Rudolf II, Holy Roman Emperor

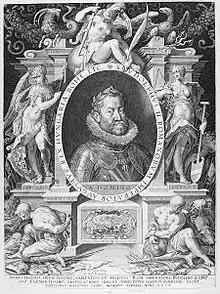
Engraving by Aegidius Sadeler (1603)

Rudolf spent eight formative years, from age 11 to 19 (1563–1571), in Spain, at the court of his maternal uncle Philip II, together with his younger brother Ernest, future governor of the Low Countries.